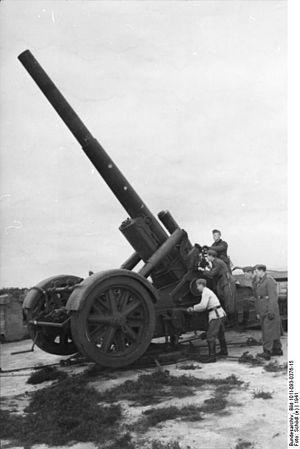
Le 17-cm Kanone 18 in Mörserlafette, signifiant canon de 17 cm modèle 1918 sur affut d'obusier lourd était un canon lourd utilisé par l'Allemagne durant la Seconde Guerre mondiale.